Mapplethorpe (film)

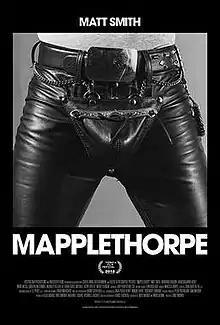
Film poster

Mapplethorpe is a 2018 American biographical drama film written and directed by Ondi Timoner about the life of photographer Robert Mapplethorpe. Shooting began on July 11, 2017, in New York City and lasted only 19 days. It premiered at the 2018 Tribeca Film Festival.